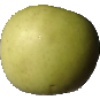
Label: Apple Golden 3